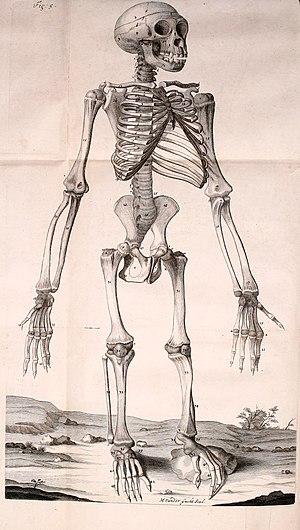
La primatologie est la discipline qui étudie les mammifères de l'ordre des Primates, c'est-à-dire les singes, les tarsiers, les loris et galagos, et les lémuriens de Madagascar. Certains primatologues incluent les humains dans leur champ d'étude. Le développement de la primatologie en tant que science à part entière est récent, à partir de la seconde moitié du XXᵉ siècle seulement. Néanmoins, l'étude et l'observation des primates par les sociétés humaines sont très anciennes. Si l'histoire de la primatologie suit en grande partie celle de la zoologie en général, elle présente plusieurs particularités uniques dues aux liens étroits et longtemps contestés qu'entretient l'espèce humaine avec les autres primates.